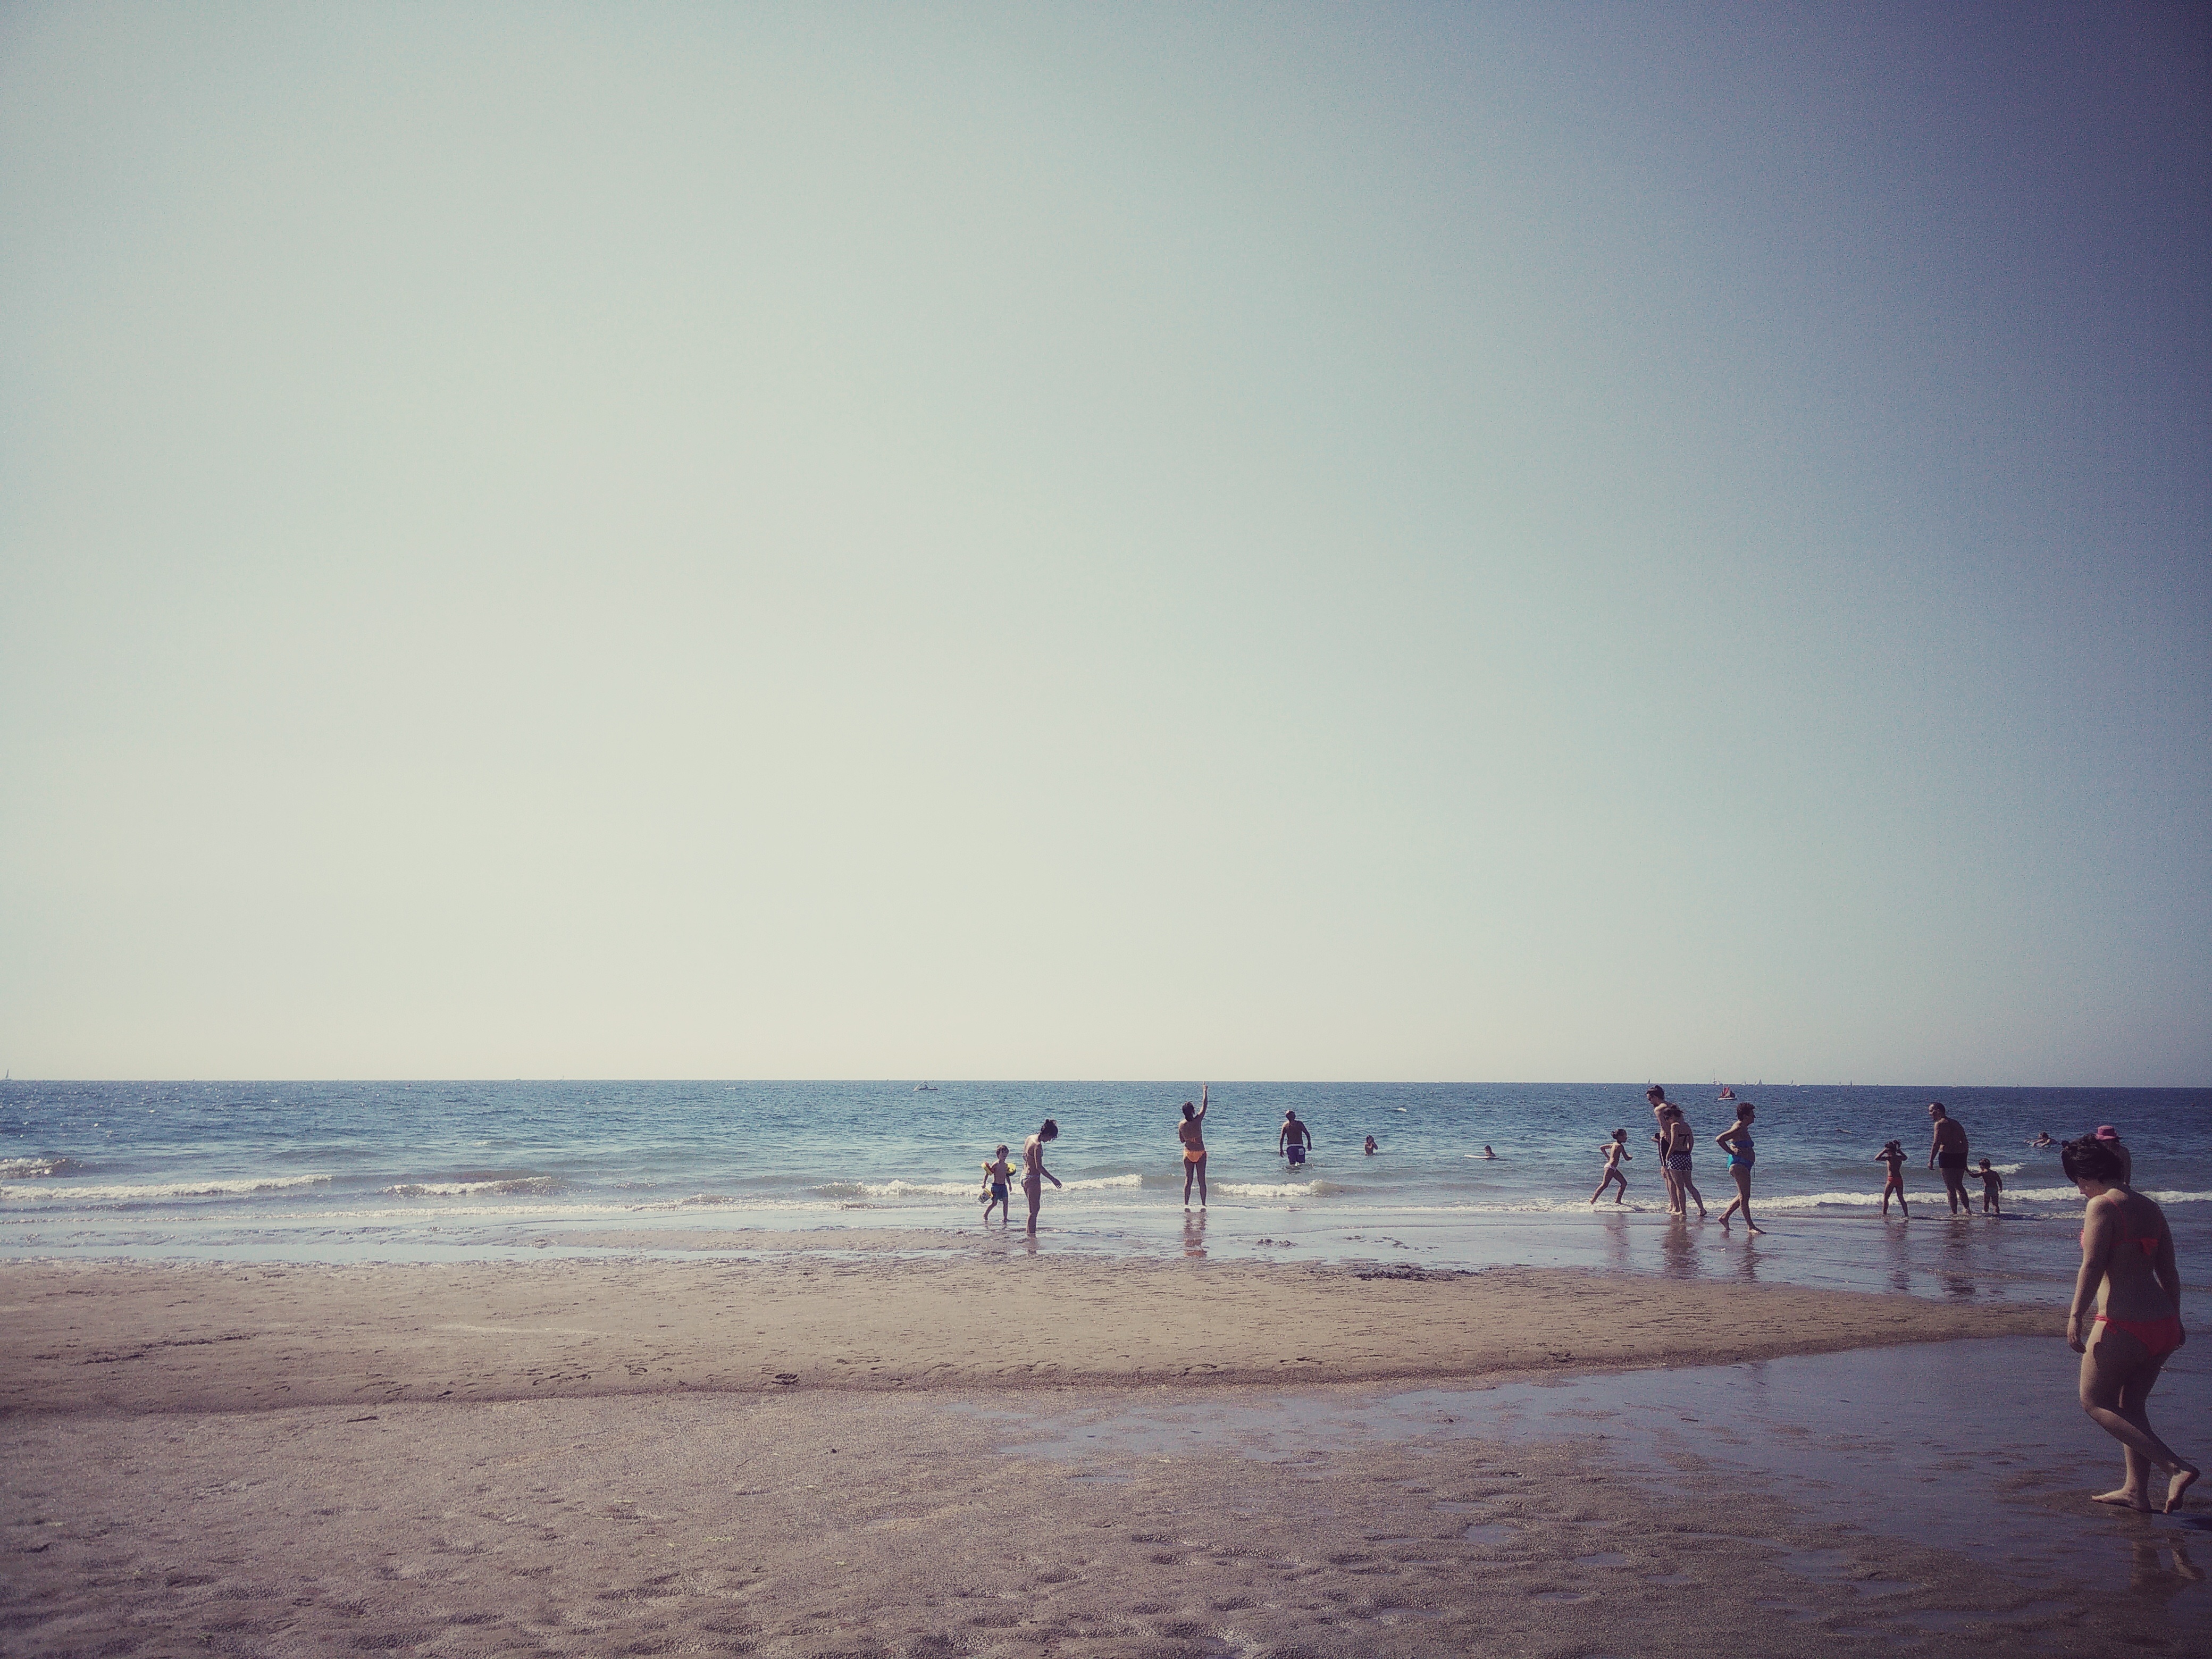
beach, sea, coast, sand, ocean, horizon, sky, sunset, sunlight, morning, shore, wave, vacation, bay, body of water, wind wave